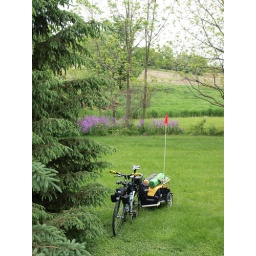
Nashbar touring bike with butterfly bars in full touring dress with Burley Nomad trailer